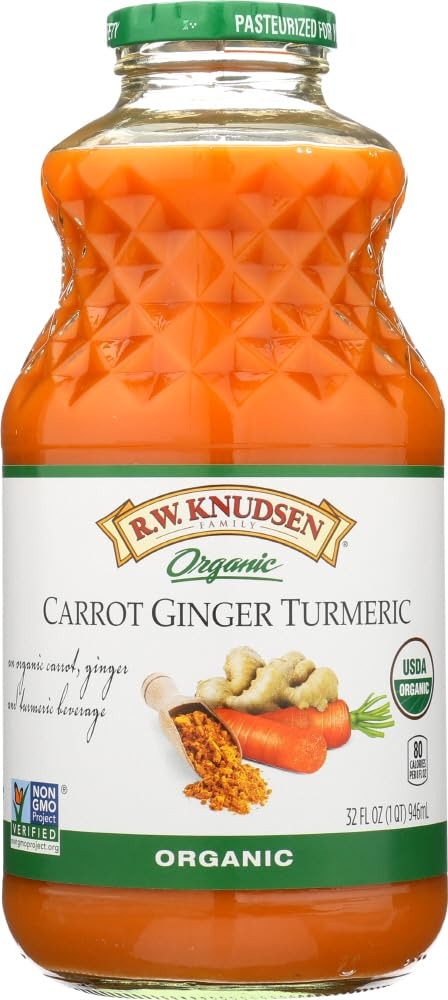
Item Name: Knudsen Juice Tmrc Gngr Crrt Org
Value: 32.0
Unit: Fl Oz

Price: 6.18